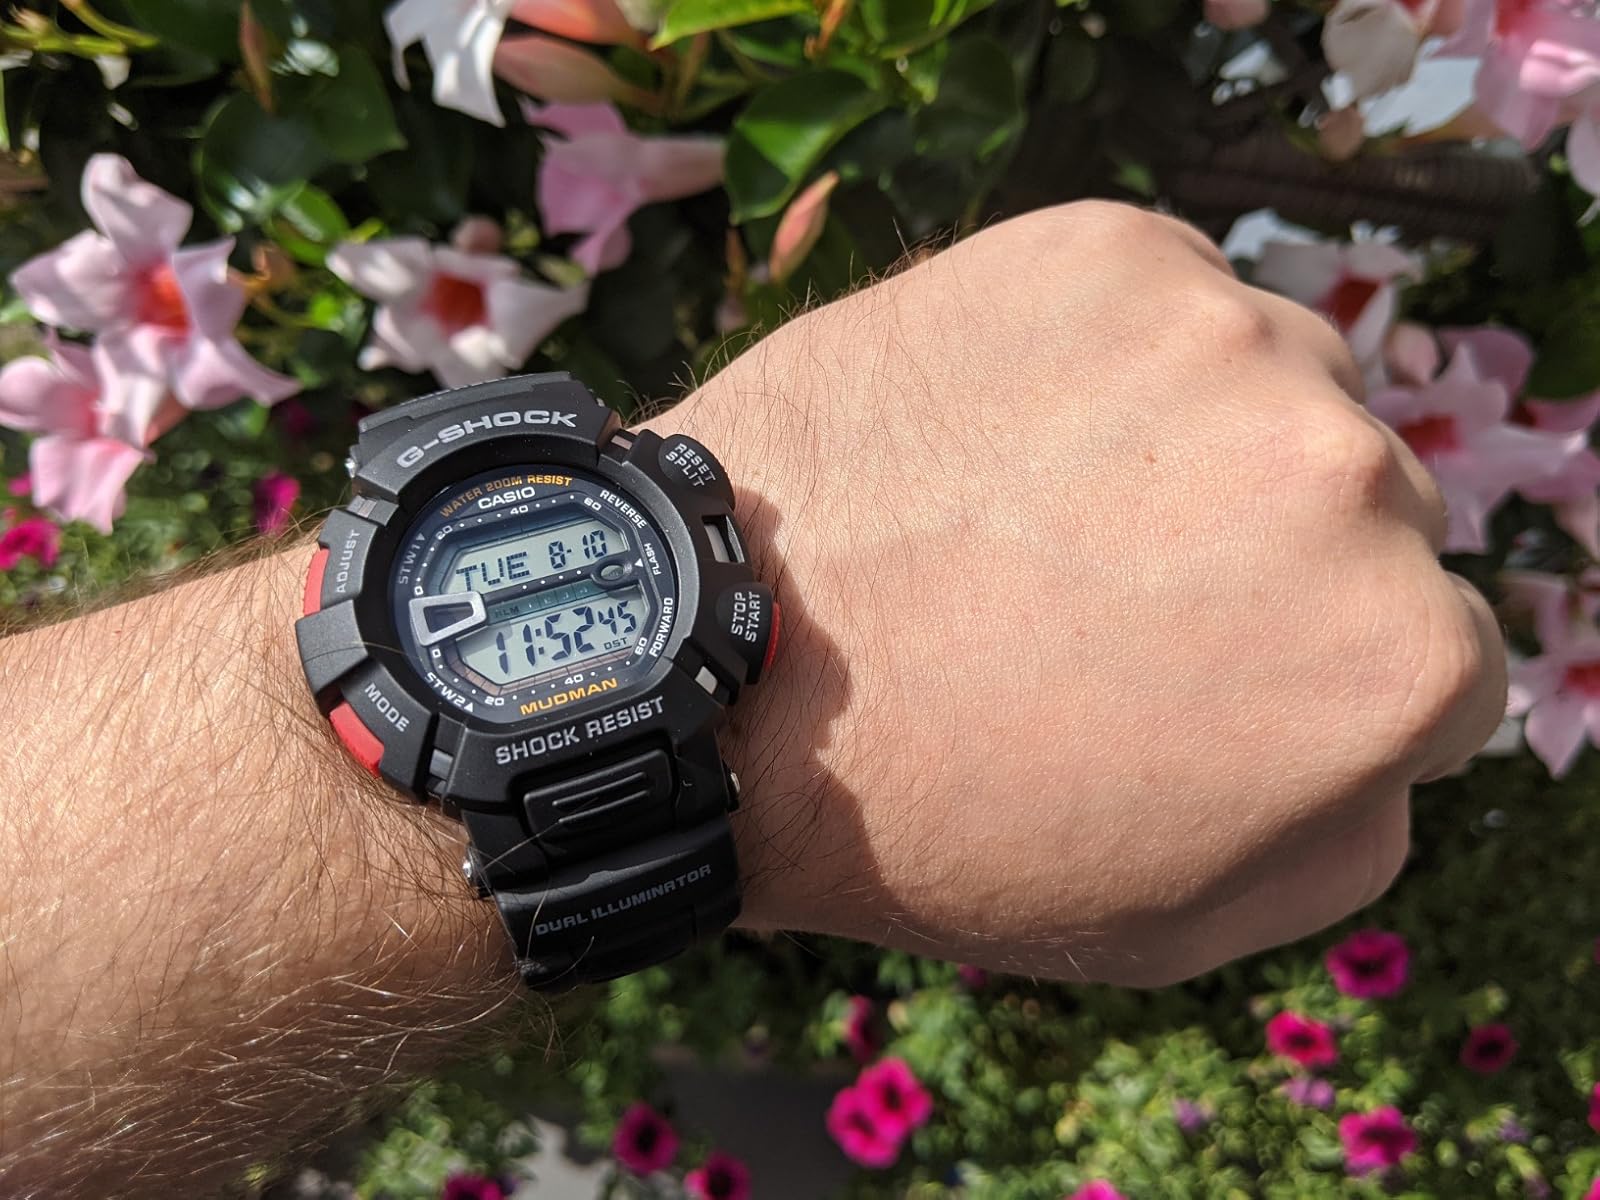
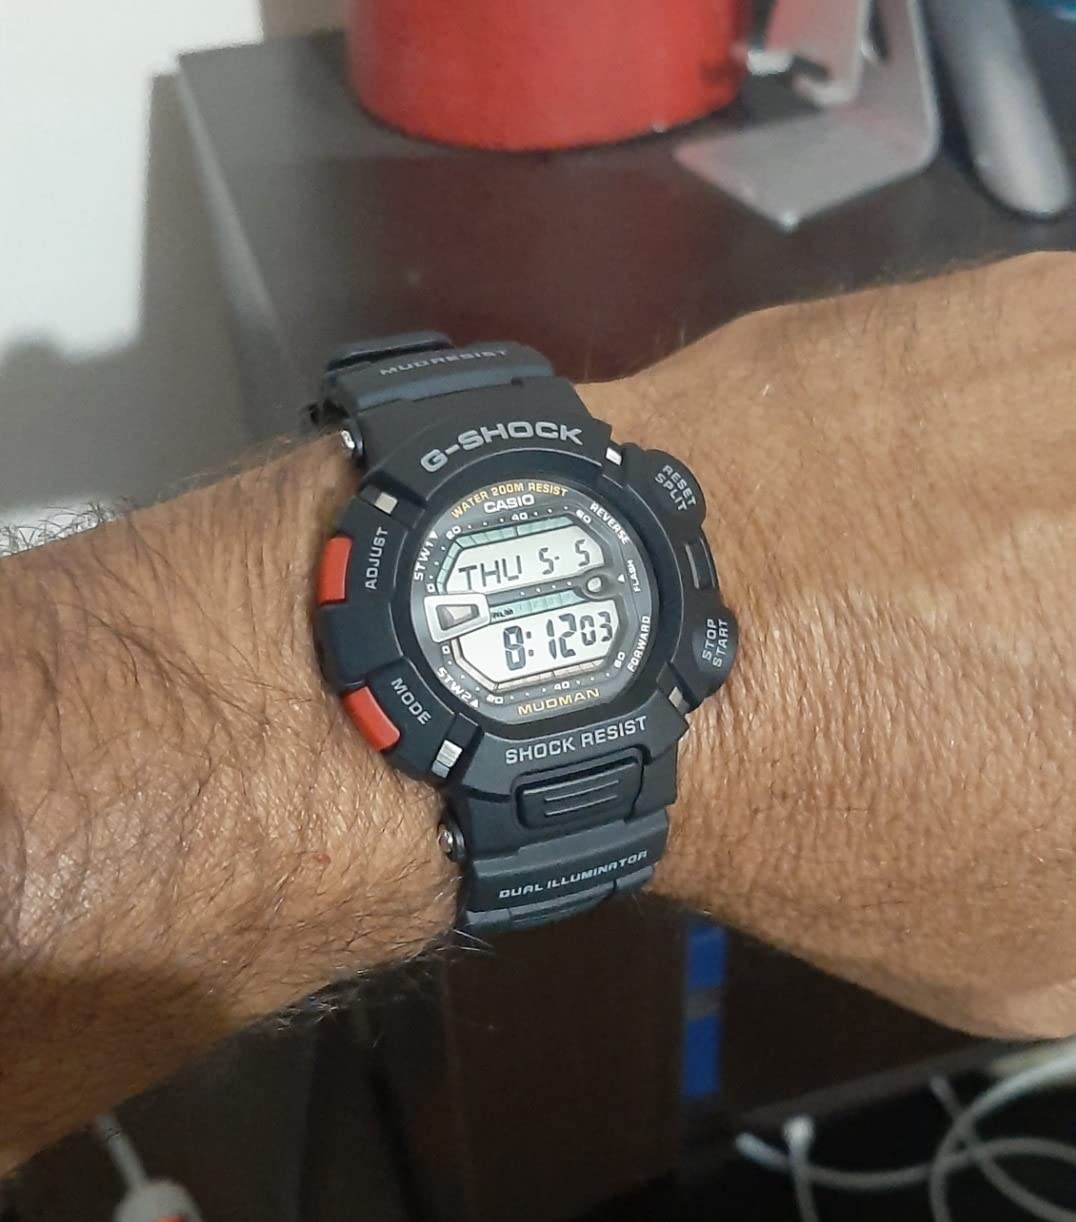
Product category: accessories_watch
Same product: yes